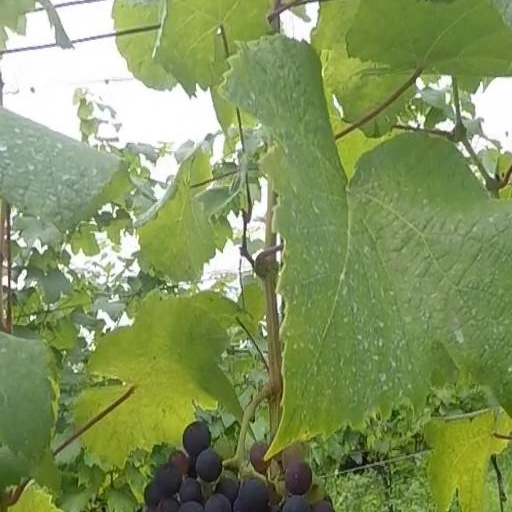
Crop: grape